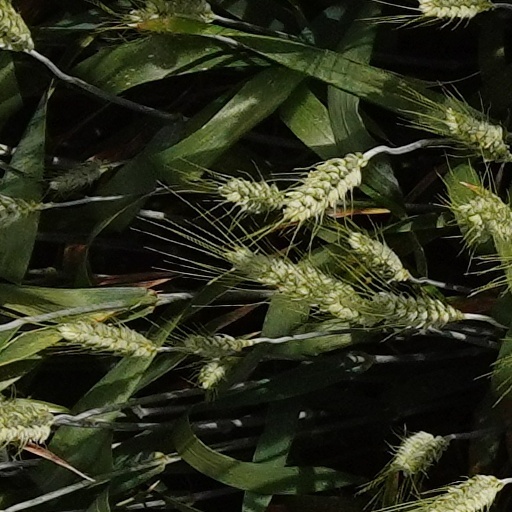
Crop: wheat